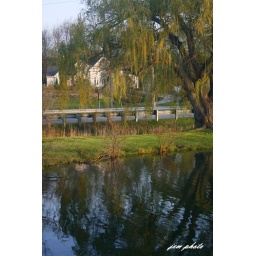
house in the tree